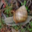
Label: snail